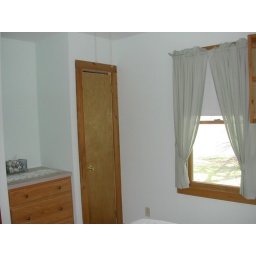
The sunset bedroom - best bedroom in the house for views and nighttime coolness